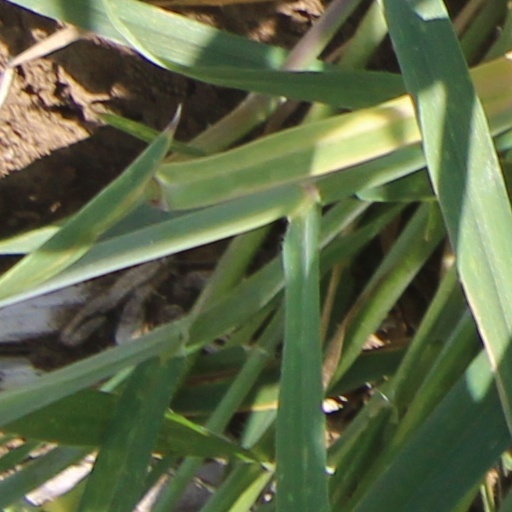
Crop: wheat